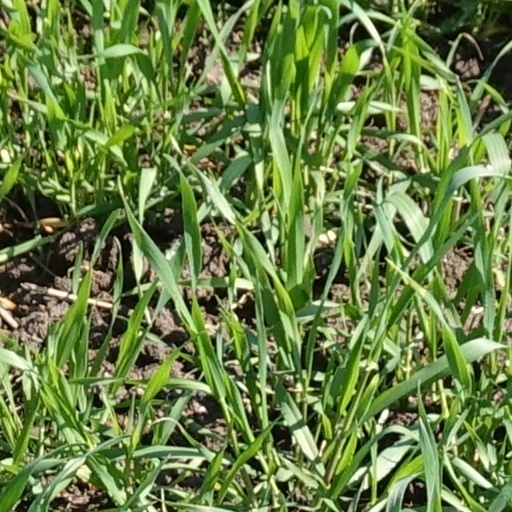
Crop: wheat